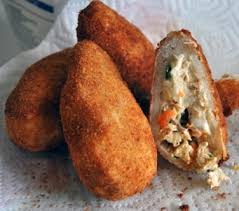
Yemek: icli_kofte